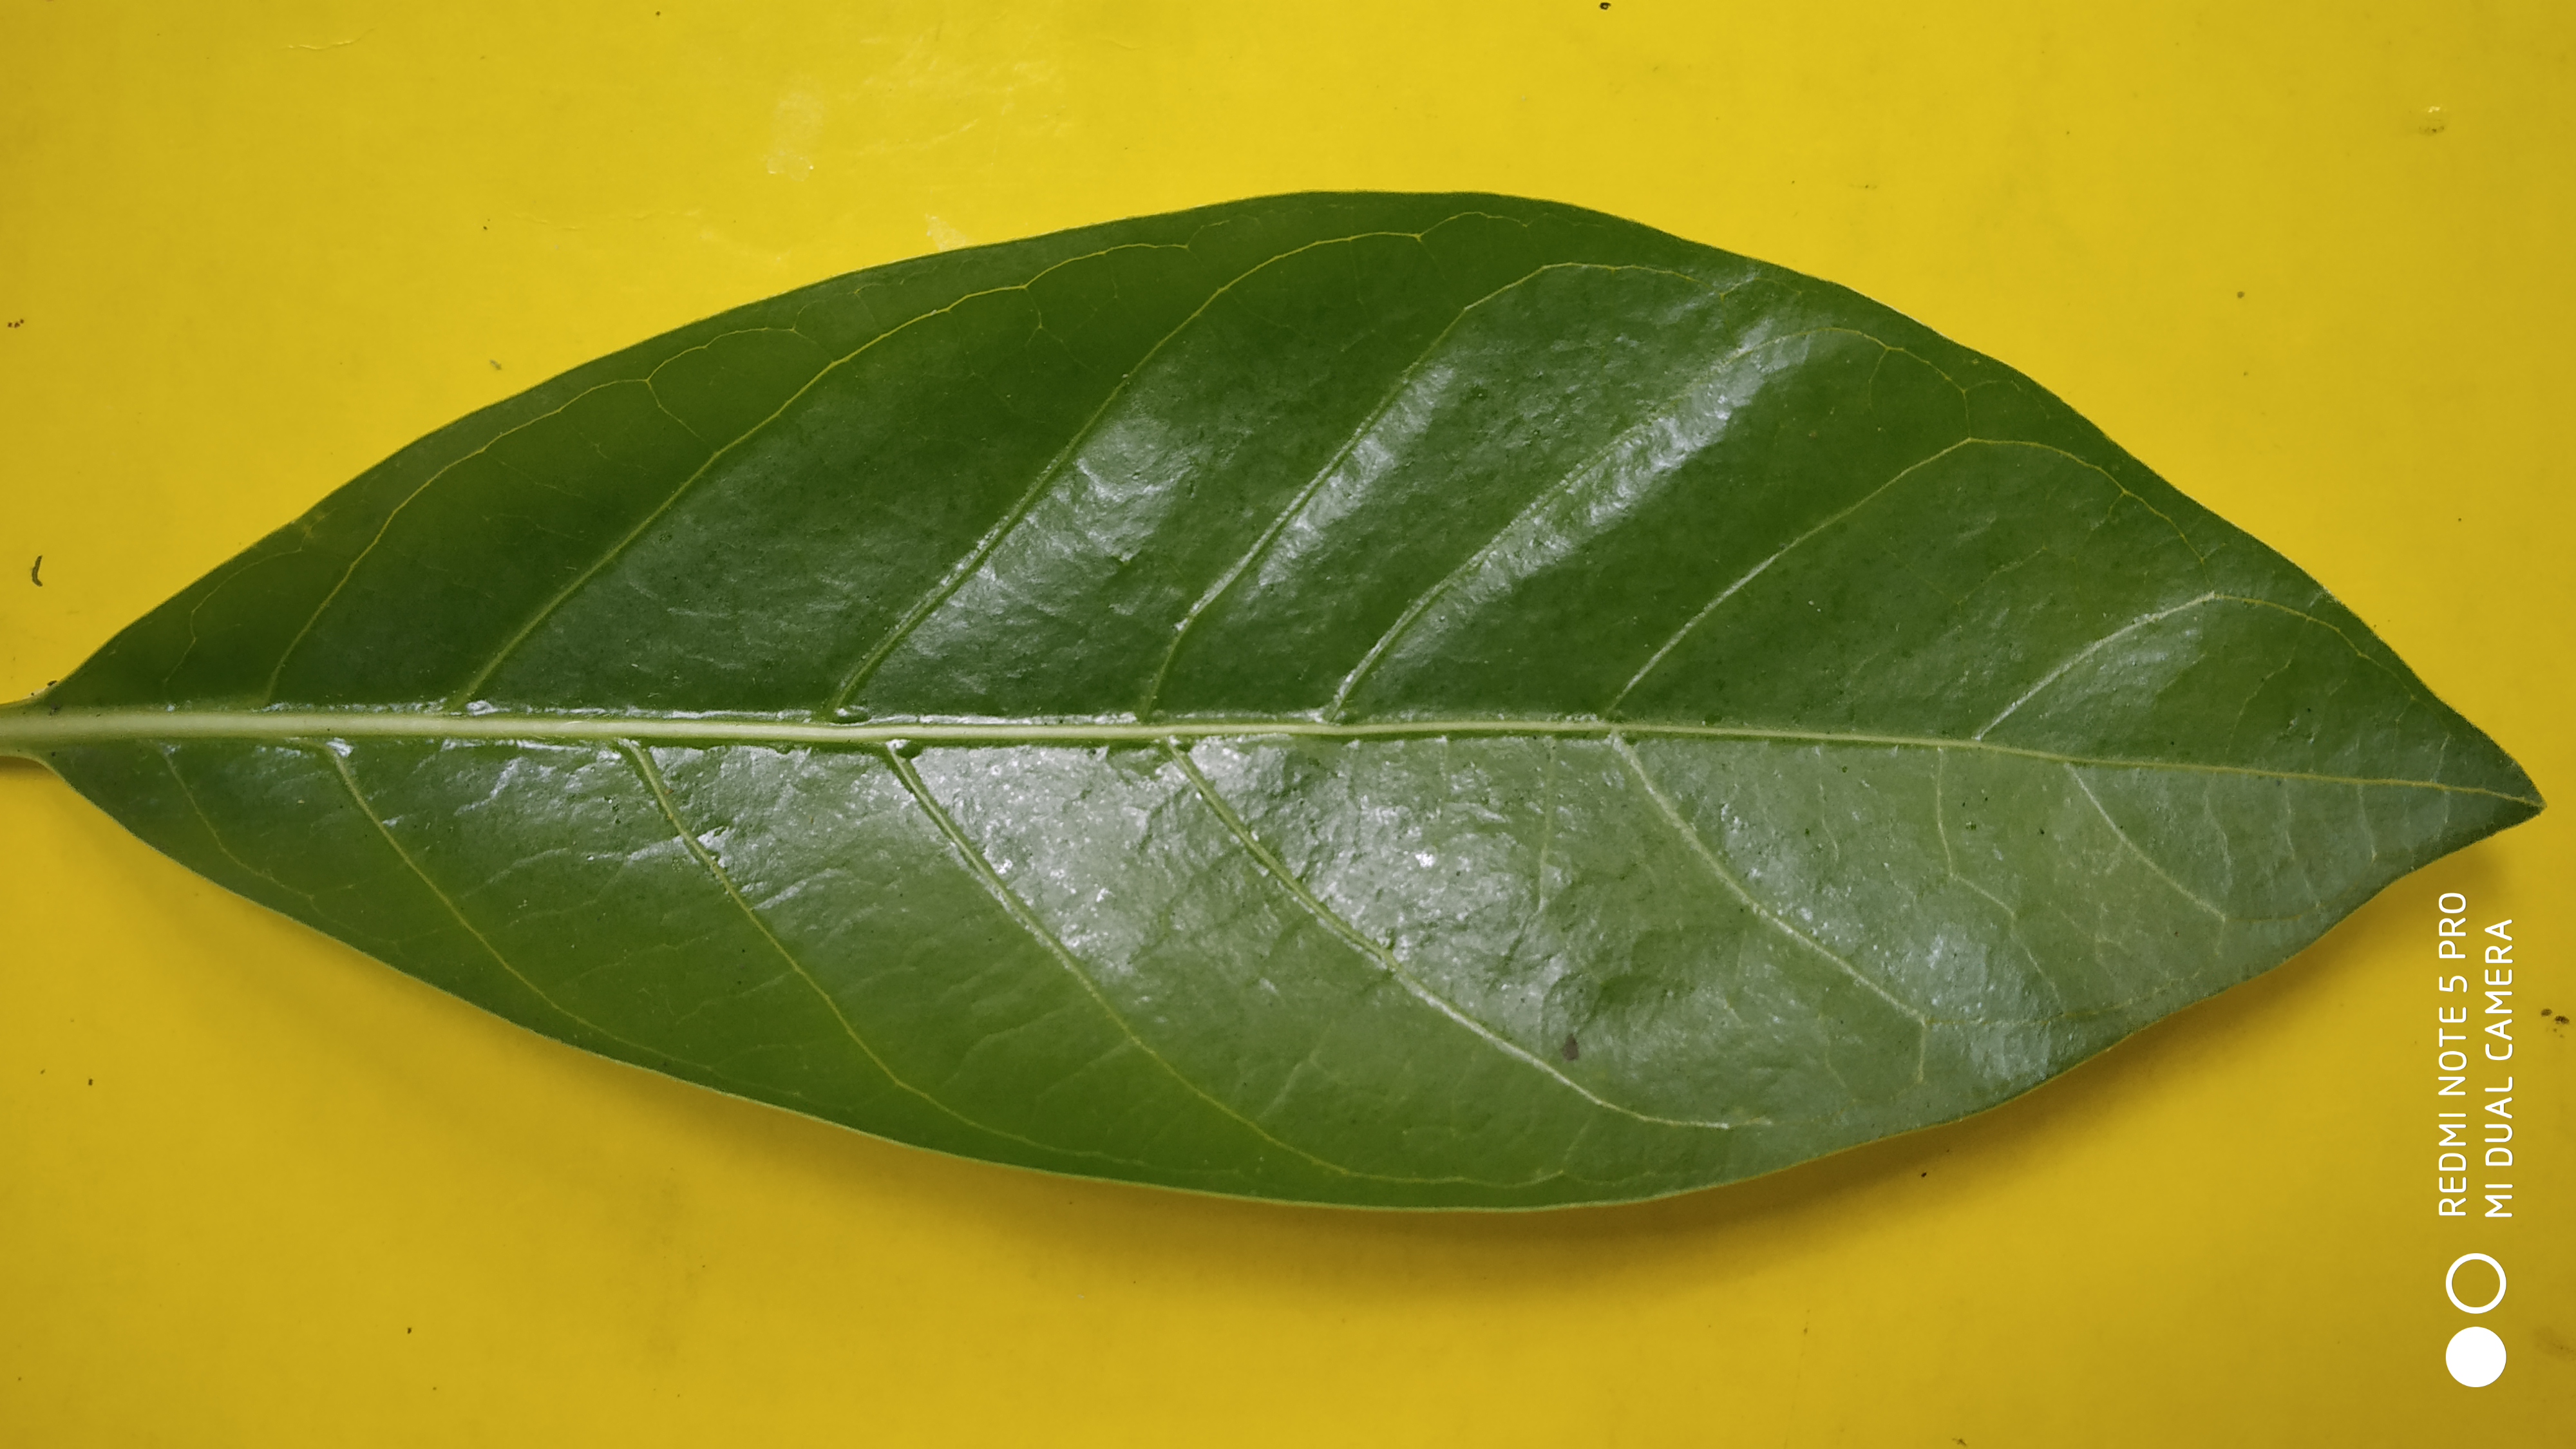
Plant: Nooni